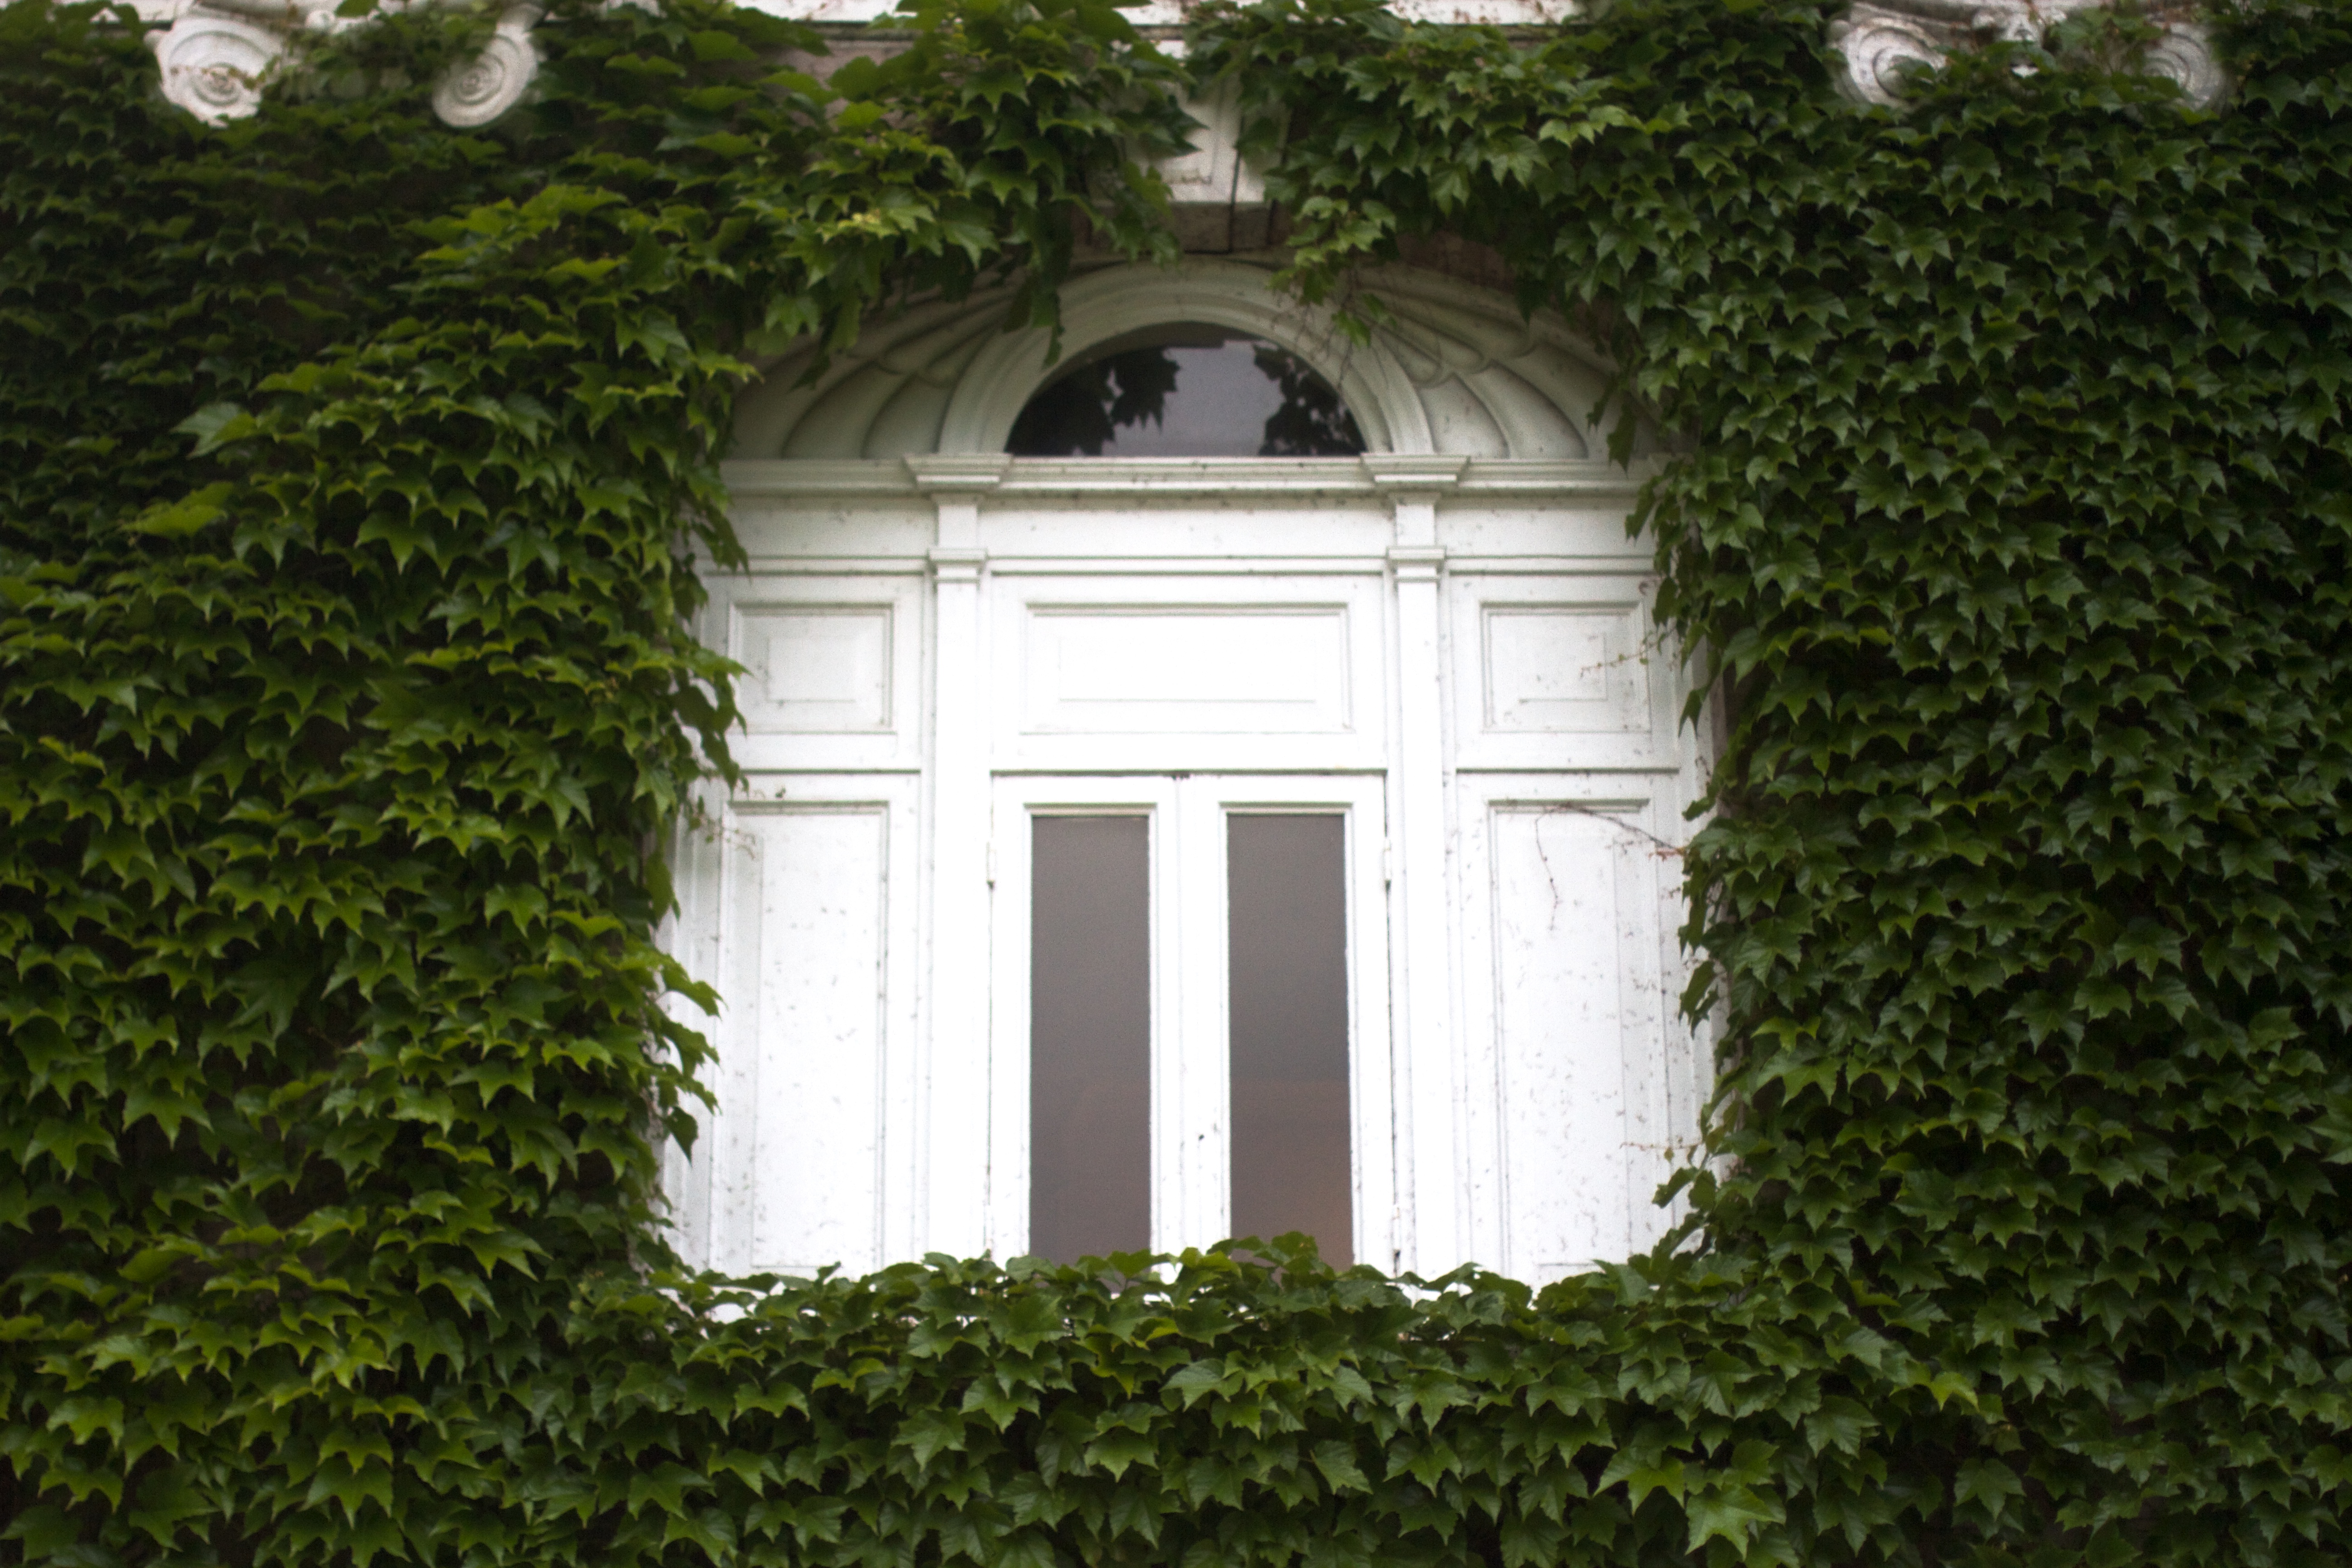
lawn, window, building, home, shed, arch, cottage, facade, chapel, shrub, estate, raildog, man made object, outdoor structure